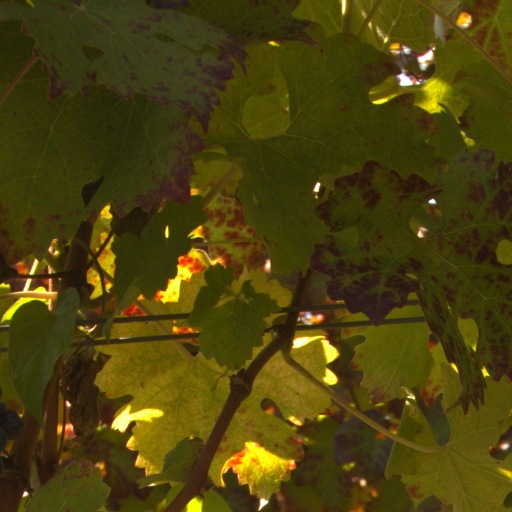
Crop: grape